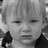
Emotion: neutral